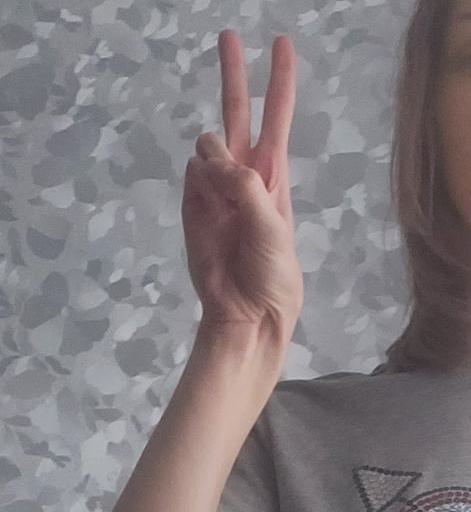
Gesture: peace